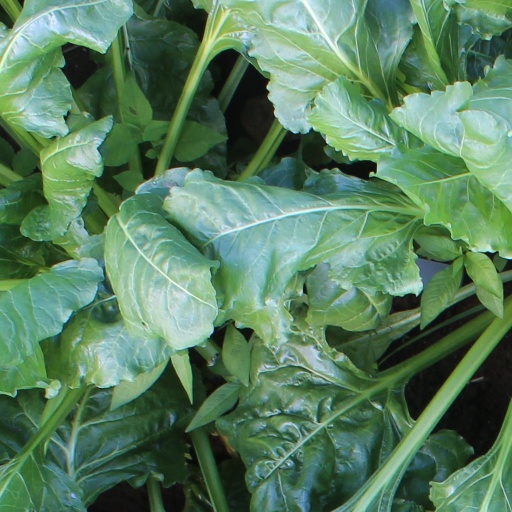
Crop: sugar beet